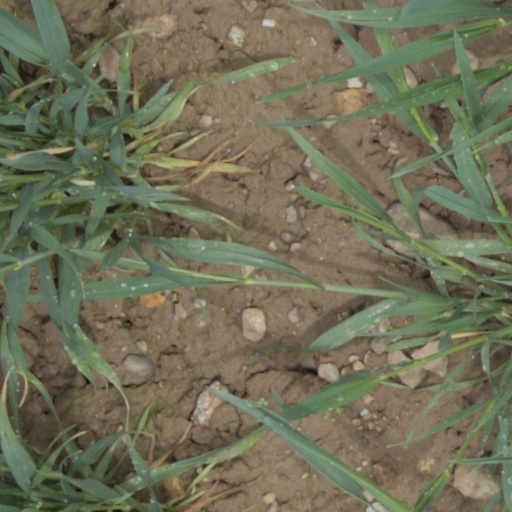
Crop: wheat